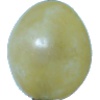
Label: Grape White 1